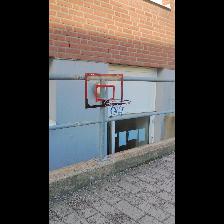
Label: NonHuman